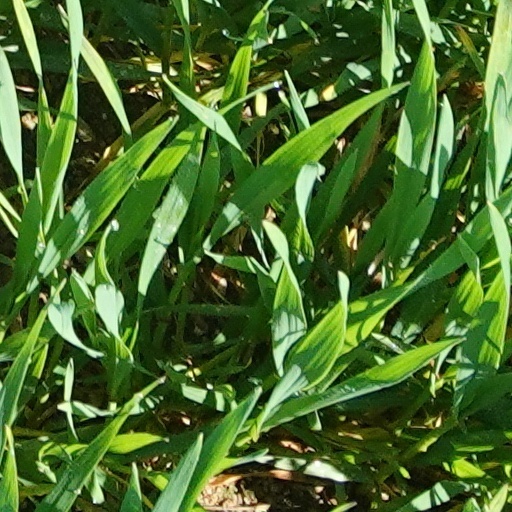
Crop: wheat